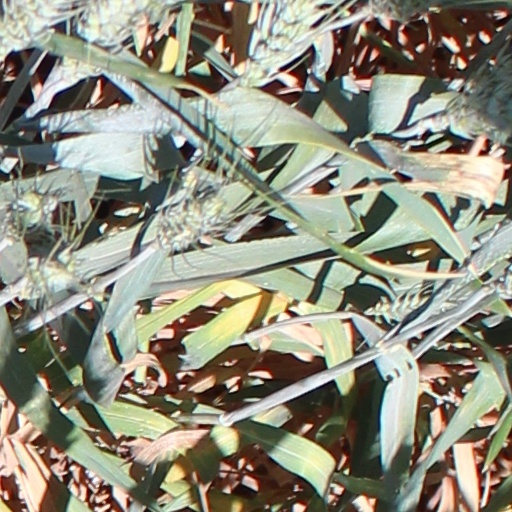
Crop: wheat